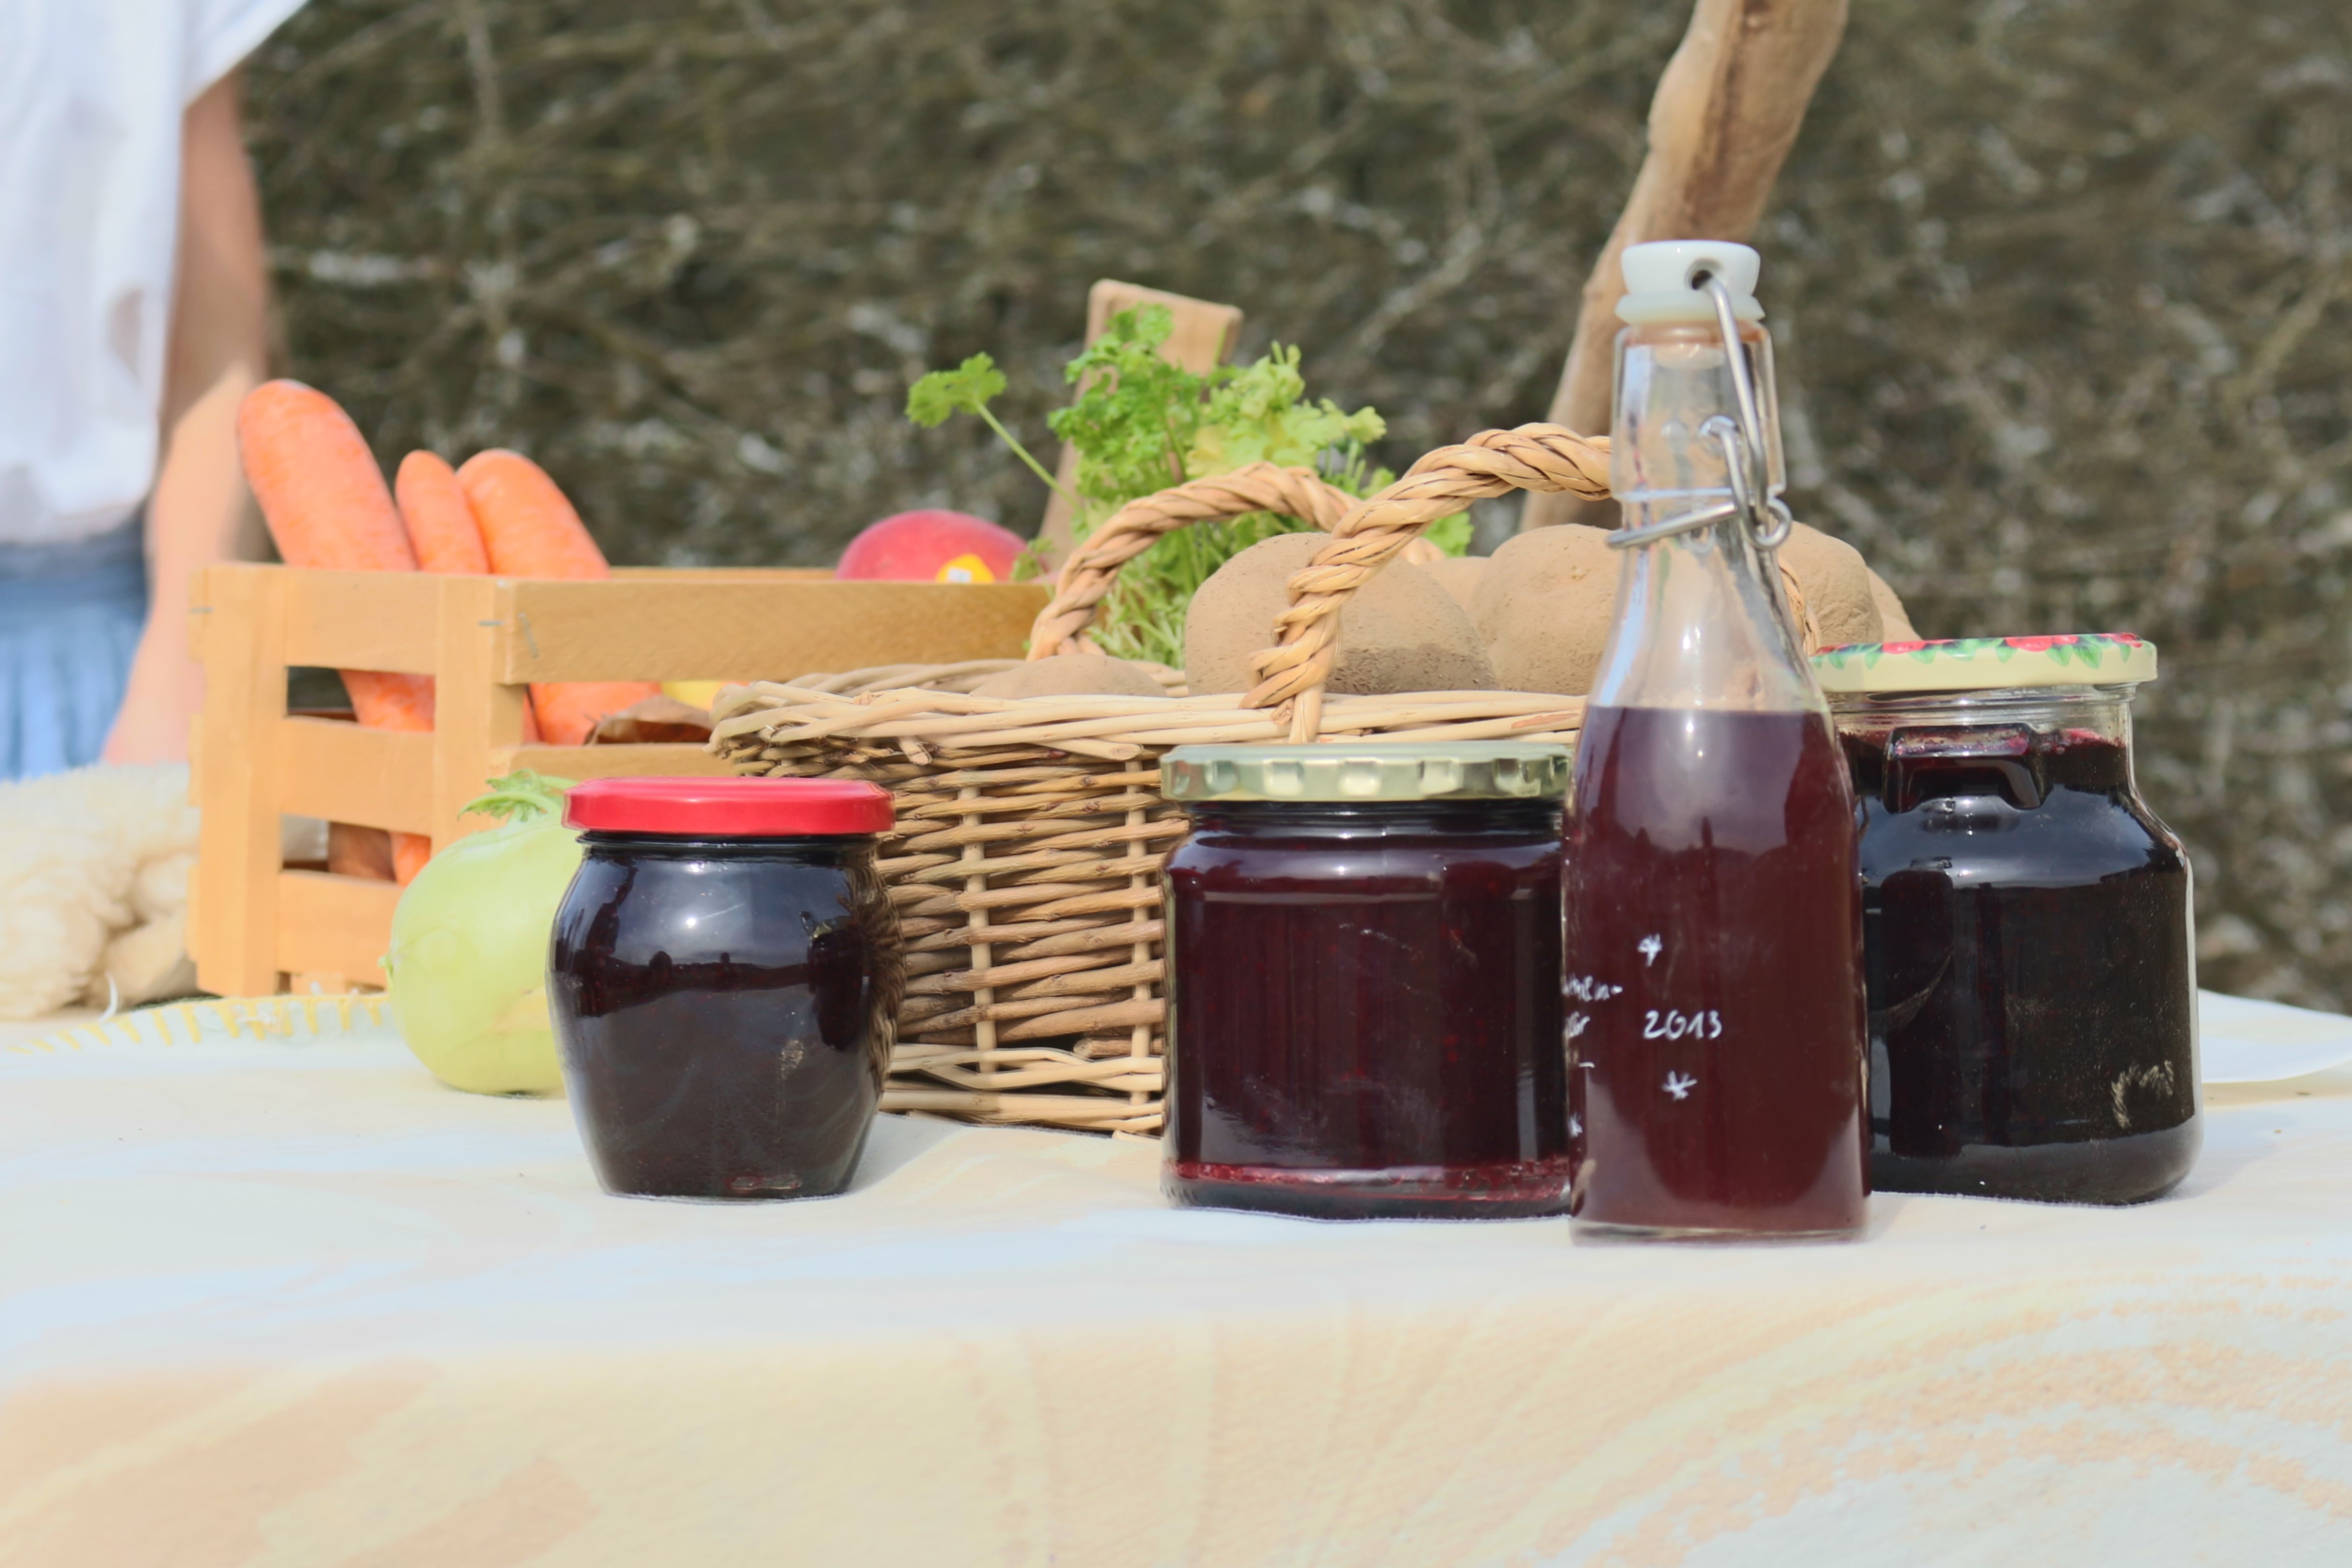
nature, food, drink, eat, homemade, eco, jelly, self, frisch, bauer, province, bio, farmer's market, fruit stand, jam jars, sense, home cooked meals, fruit spread, landarbeit, komarkt